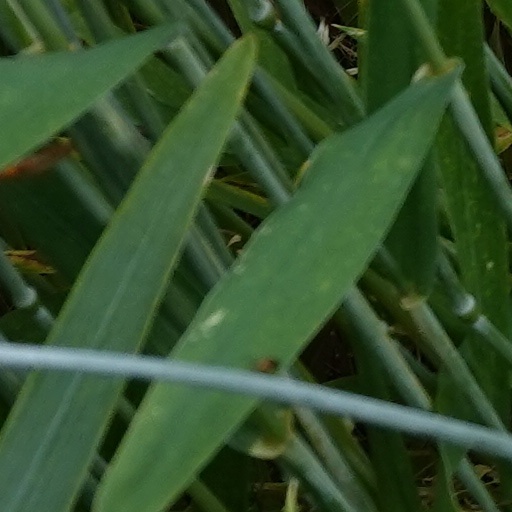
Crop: wheat